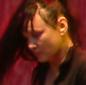
Age: 48